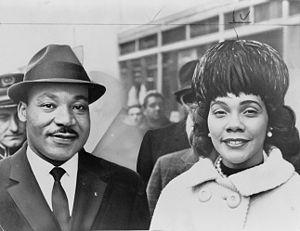
Martin Luther King Jr., né à Atlanta le 15 janvier 1929 et mort assassiné le 4 avril 1968 à Memphis, est un pasteur baptiste et militant non-violent afro-américain pour le mouvement des droits civiques des noirs américains aux États-Unis, fervent militant pour la paix et contre la pauvreté.
Coretta Scott King est une militante américaine du mouvement des droits civiques ainsi que l'épouse du pasteur Martin Luther King. Après l'assassinat de son époux en 1968, elle fonde le King Center for Nonviolent Social Change à Atlanta, en Géorgie, pour continuer et célébrer son travail pour les droits civiques.